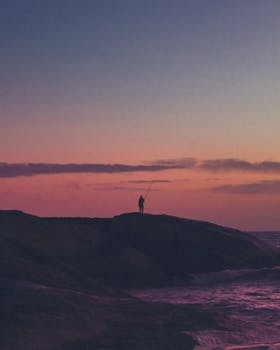
Label: No Watermark